The Majors: Pro Baseball

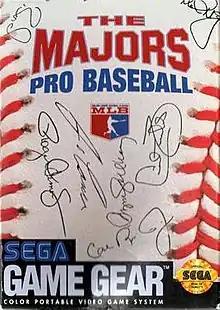
Official cover art of "The Majors: Pro Baseball"

The Majors: Pro Baseball is a 1992 sports video game developed by I.T.L and published by Sega for the Game Gear. It features battery-based save and the Major League Baseball Players Association license.